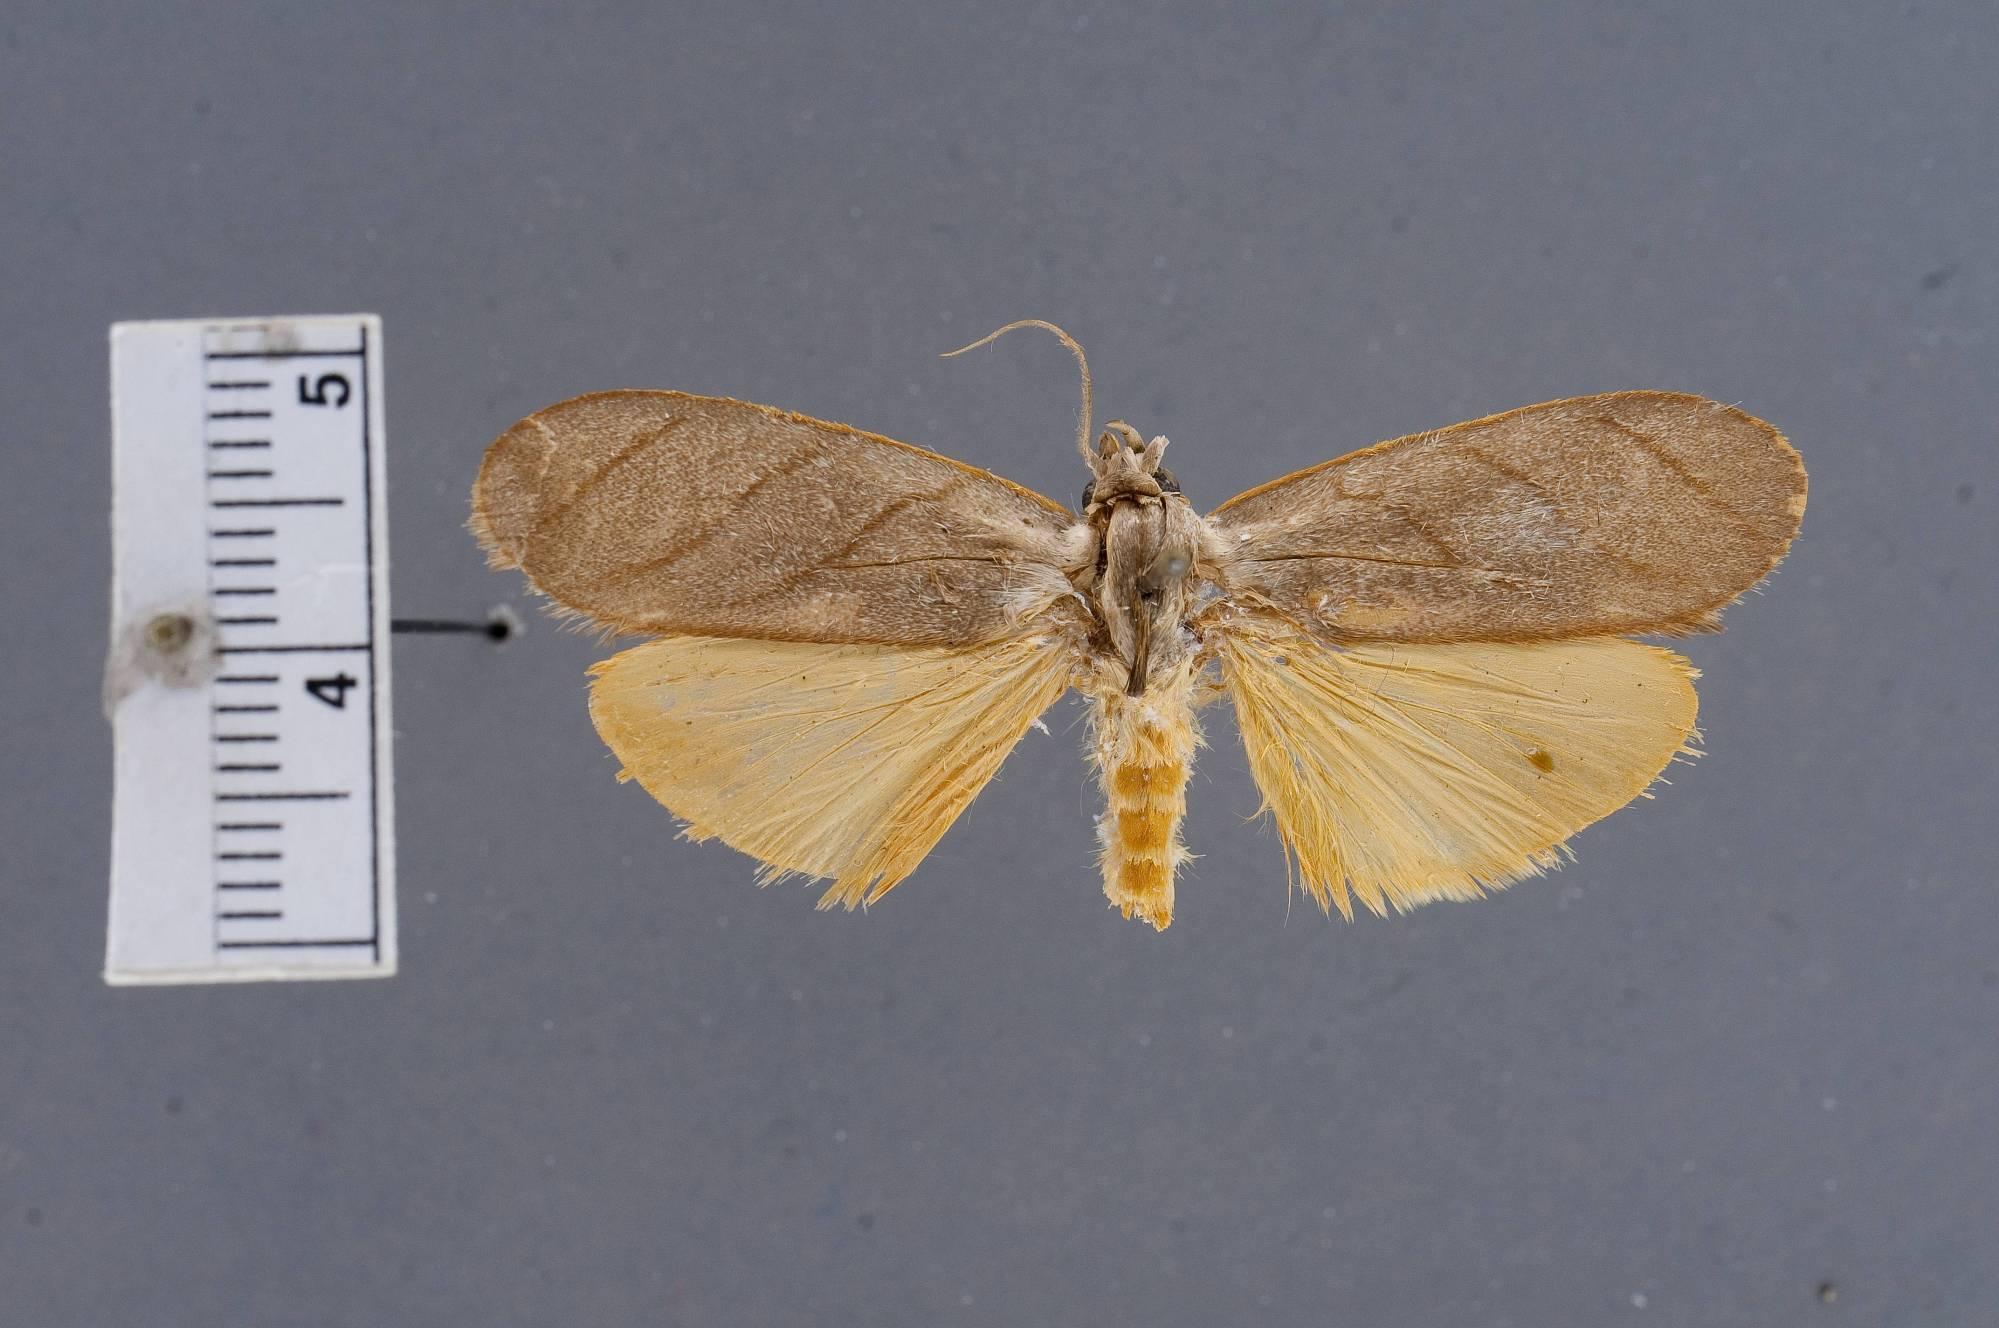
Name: Stenoma loxotoma
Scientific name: Stenoma loxotoma Busck, 1909
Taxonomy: Animalia, Arthropoda, Insecta, Lepidoptera, Glossata, Depressariidae, Stenomatinae
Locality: Orizaba, Veracruz, Mexico
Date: [Not Stated]